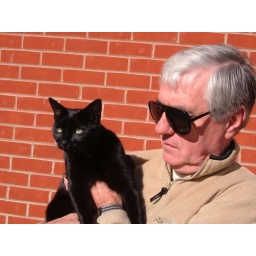
Blaze is a beautiful natured cat which has taken up home in the Bingo hall (Behind Peter)